Battle of Itakhuli

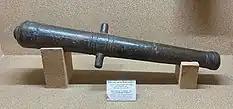
Captured cannon from the Mughals after the battle of Itakhuli

The Battle of Itakhuli was fought in August 1682 between the Ahom Kingdom and the Mughal Empire in an area that is in modern-day Assam. The Ahoms pushed back Mughal control to the west of the Manas River. The main battle was fought at a garrison island on the Brahmaputra, in which the Mughal fauzdar, Mansur Khan, was defeated and the remnant of the Mughal forces pursued to the Manas River. With this win, the Ahoms recovered Sarkar Kamrup from the Mughals.